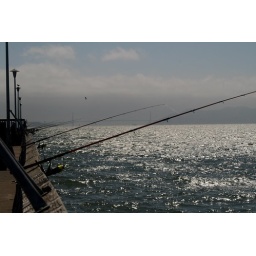
you can see the golden gate bridge in the background (just barely).